Don Larsen's perfect game

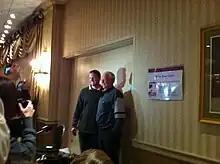
Roy Halladay and Don Larsen (right), the only pitchers to throw individual postseason nine inning no-hitters in MLB history

The Dodgers won Game 6 of the series 1–0 in 10 innings, but the Yankees won the decisive Game 7 by a 9–0 score. Larsen's performance earned him the World Series Most Valuable Player Award and the Babe Ruth Award. When the World Series ended, Larsen did a round of endorsements and promotional work around the United States, but he stopped soon after because it was "disrupting his routine".